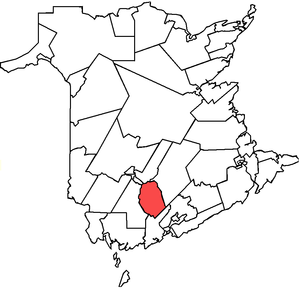
La base de soutien de la 5ᵉ Division du Canada Gagetown, abrégée en BS 5ᵉ Div CA Gagetown et également appelée camp Gagetown, est une importante base des Forces canadiennes, principalement occupée par les unités de la 5ᵉ Division du Canada de l'Armée canadienne. La base, qui, avec une superficie de plus de 1 100 km², est l'une des plus grandes installations militaires du Canada et du Commonwealth, est située au sud de la ville d'Oromocto, dans le Sud-Ouest de la province du Nouveau-Brunswick. Environ 4 000 militaires et 700 civils travaillent sur la base quotidiennement, faisant d'elle le plus important employeur du secteur public de la province du Nouveau-Brunswick. Elle était anciennement appelée base des Forces canadiennes Gagetown.